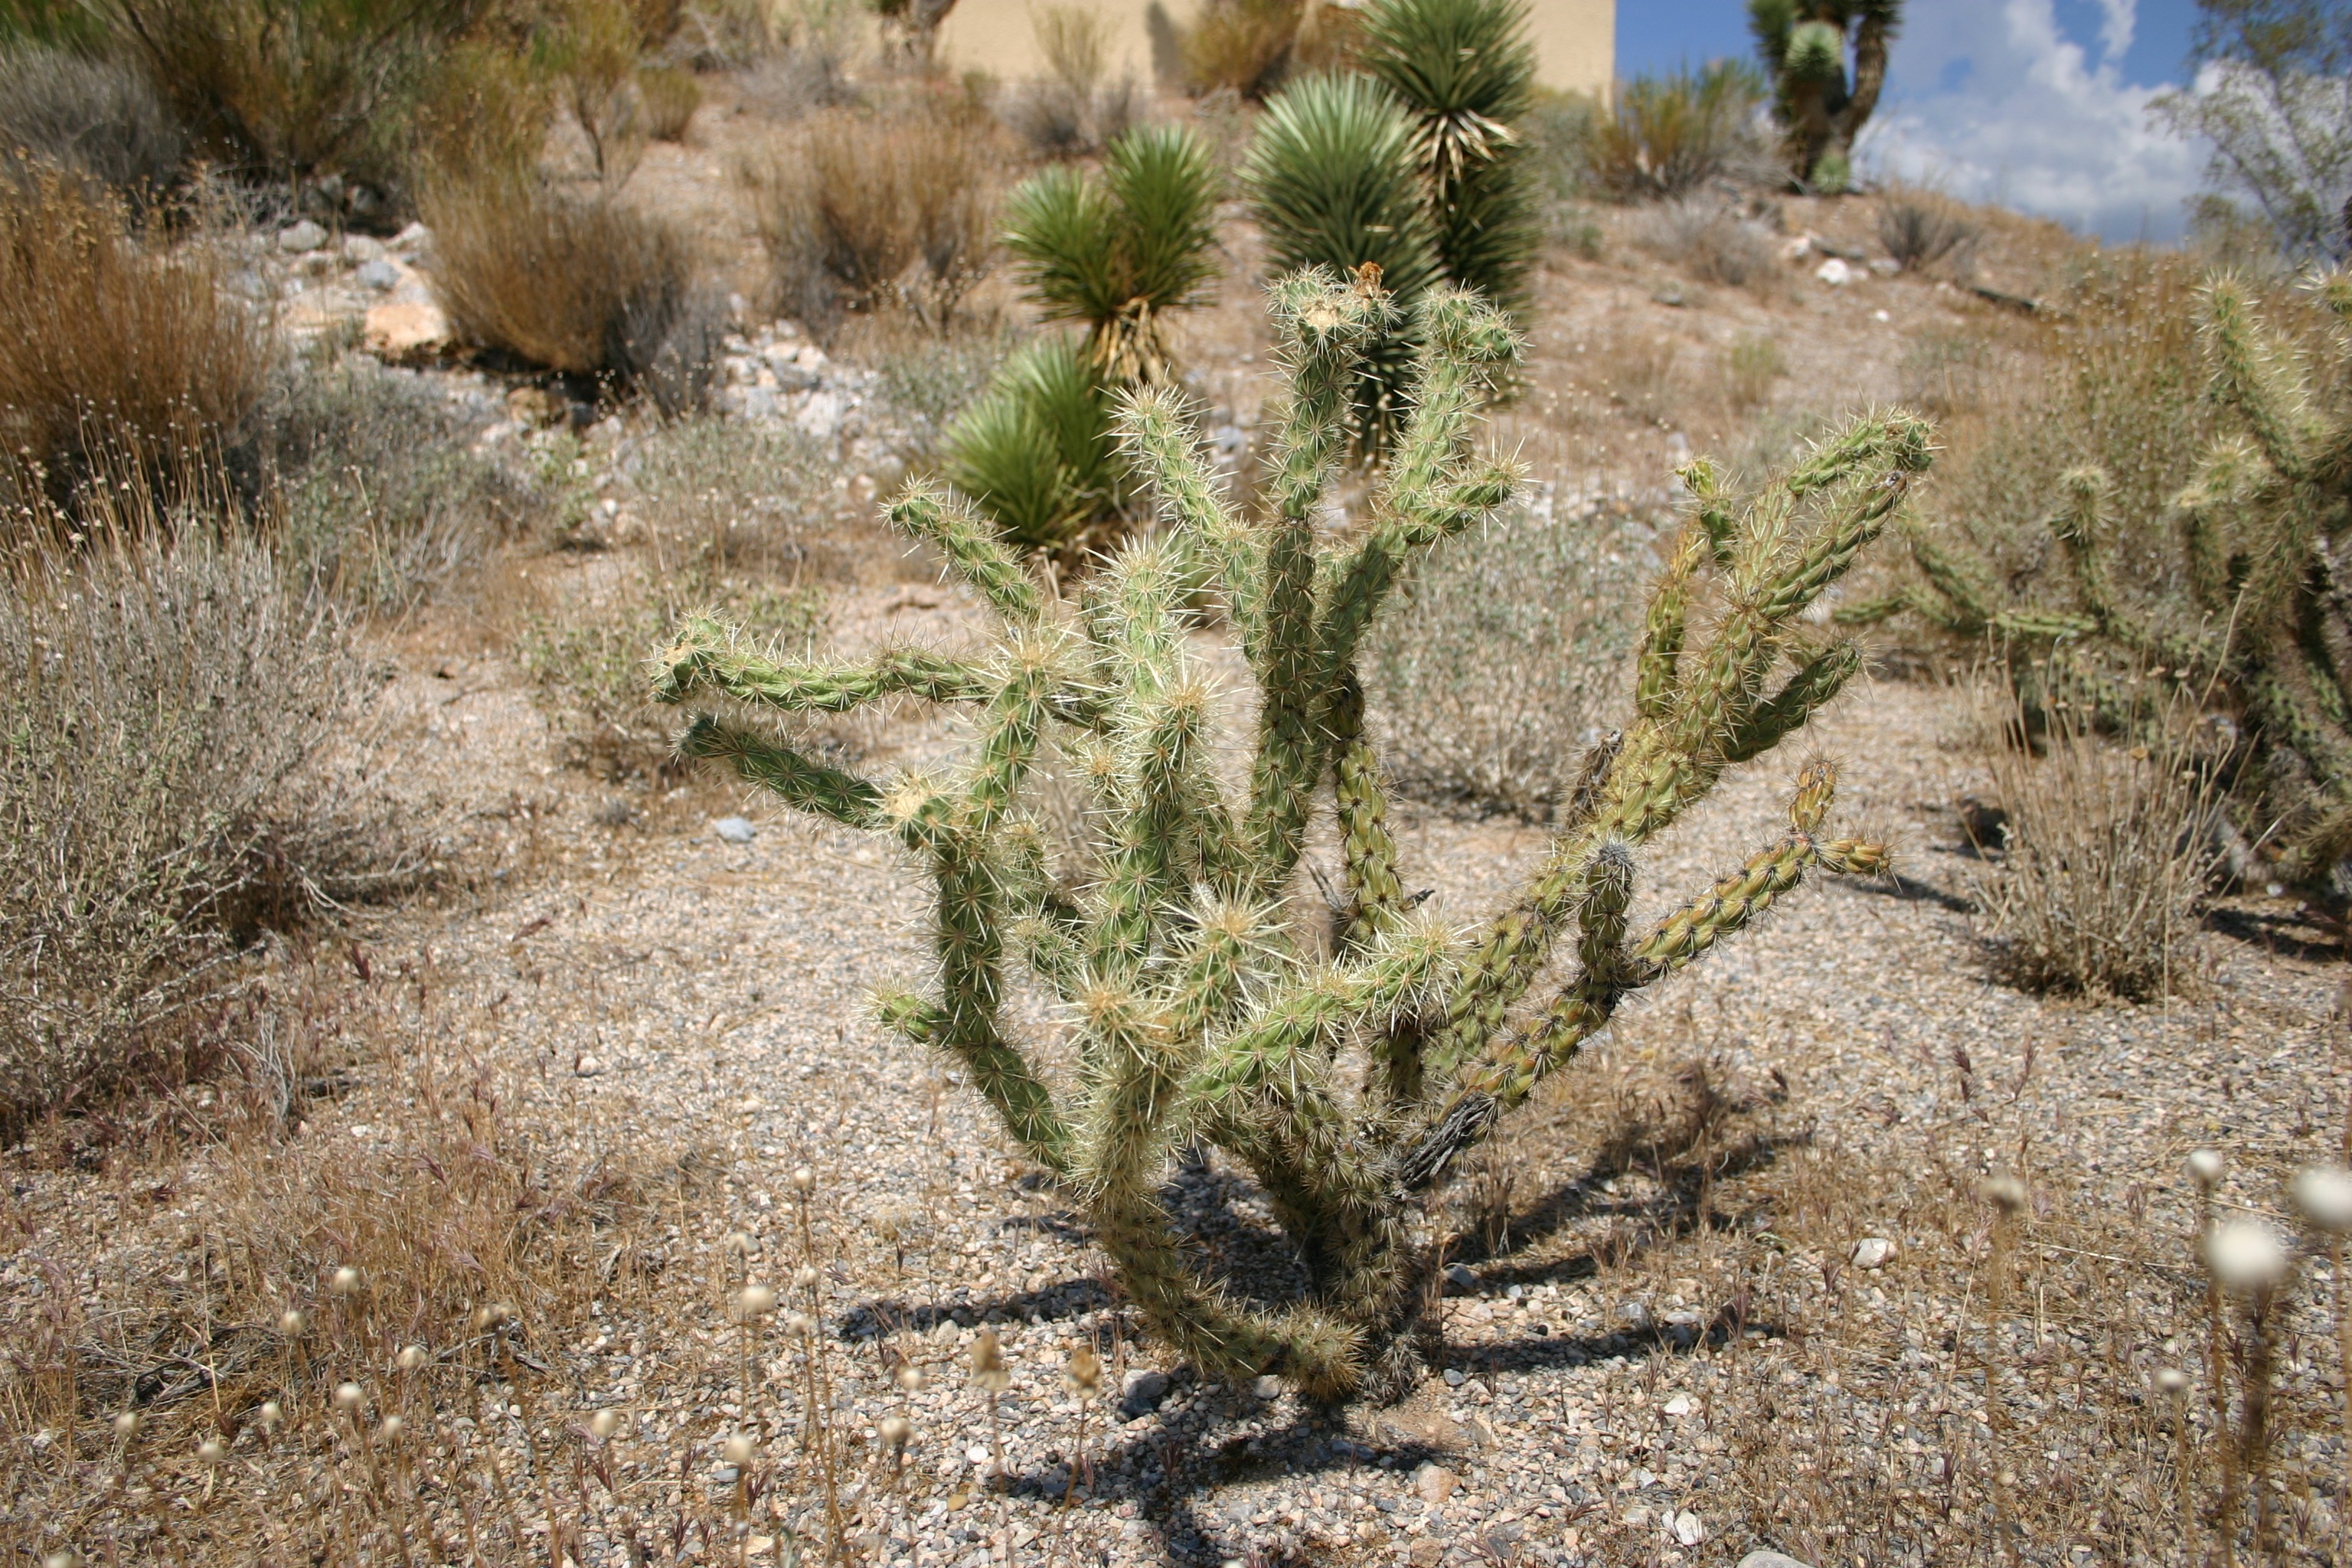
tree, cactus, plant, desert, flower, park, botany, flora, red rock canyon, spruce, nevada, ecosystem, yucca, southwest, flowering plant, prickly pear, grass family, land plant